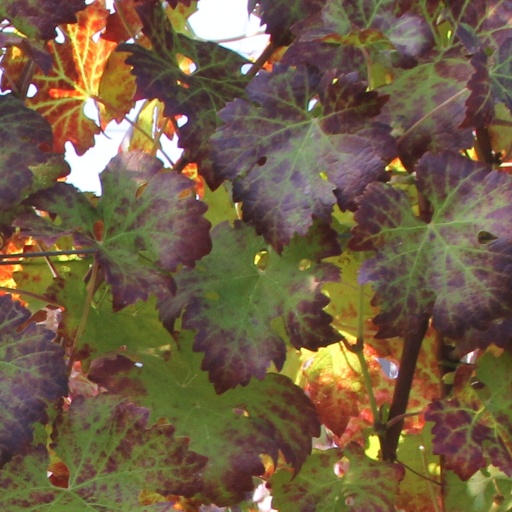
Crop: grape